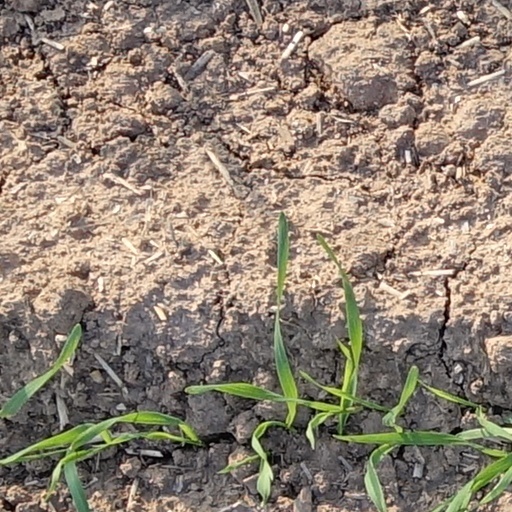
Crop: wheat